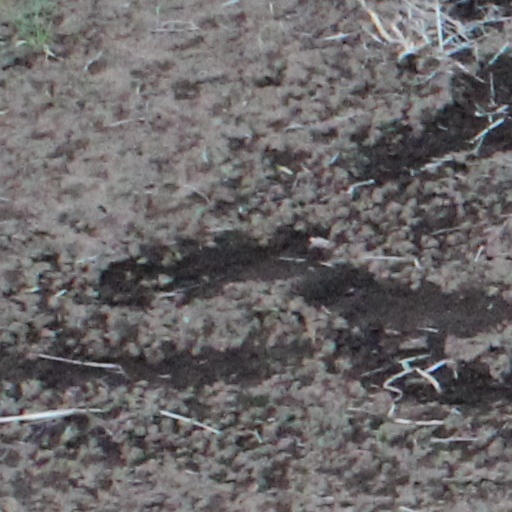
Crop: wheat